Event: Nepal Earthquake
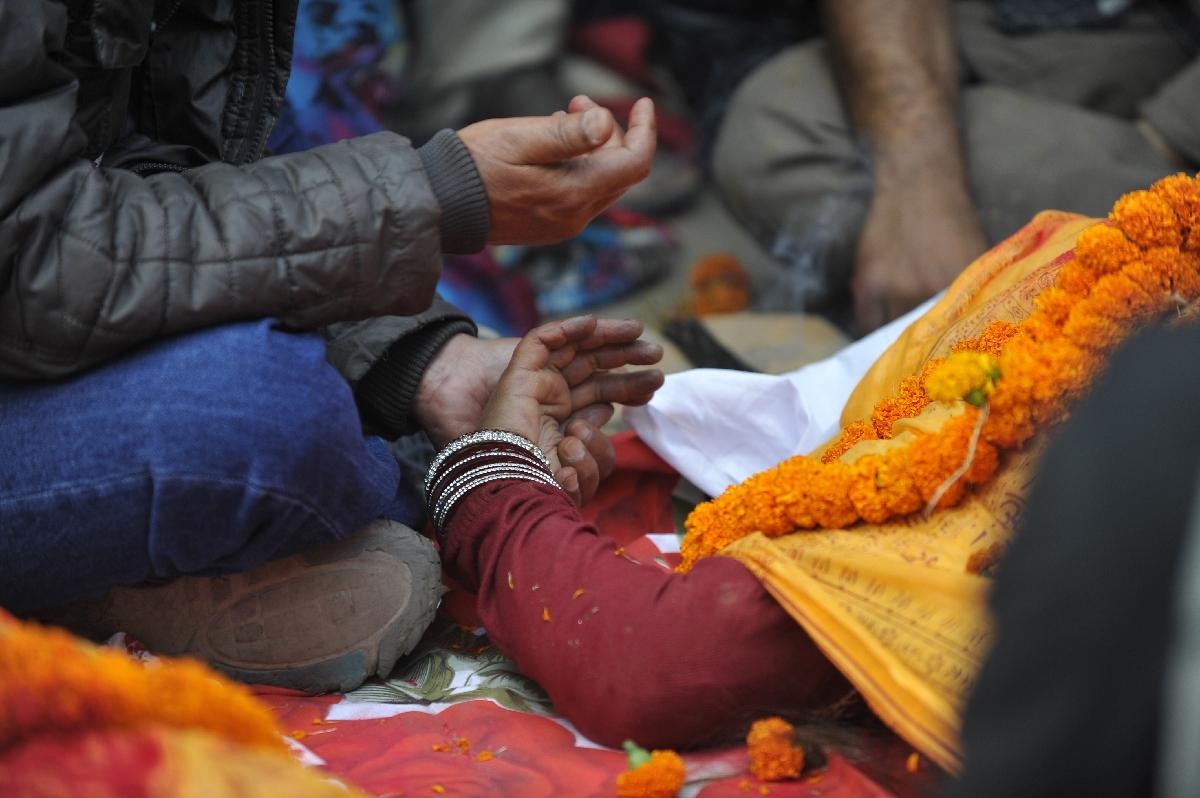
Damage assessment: no_damage